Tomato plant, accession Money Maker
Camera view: vertical (180 deg); turntable rotation: 0 degrees
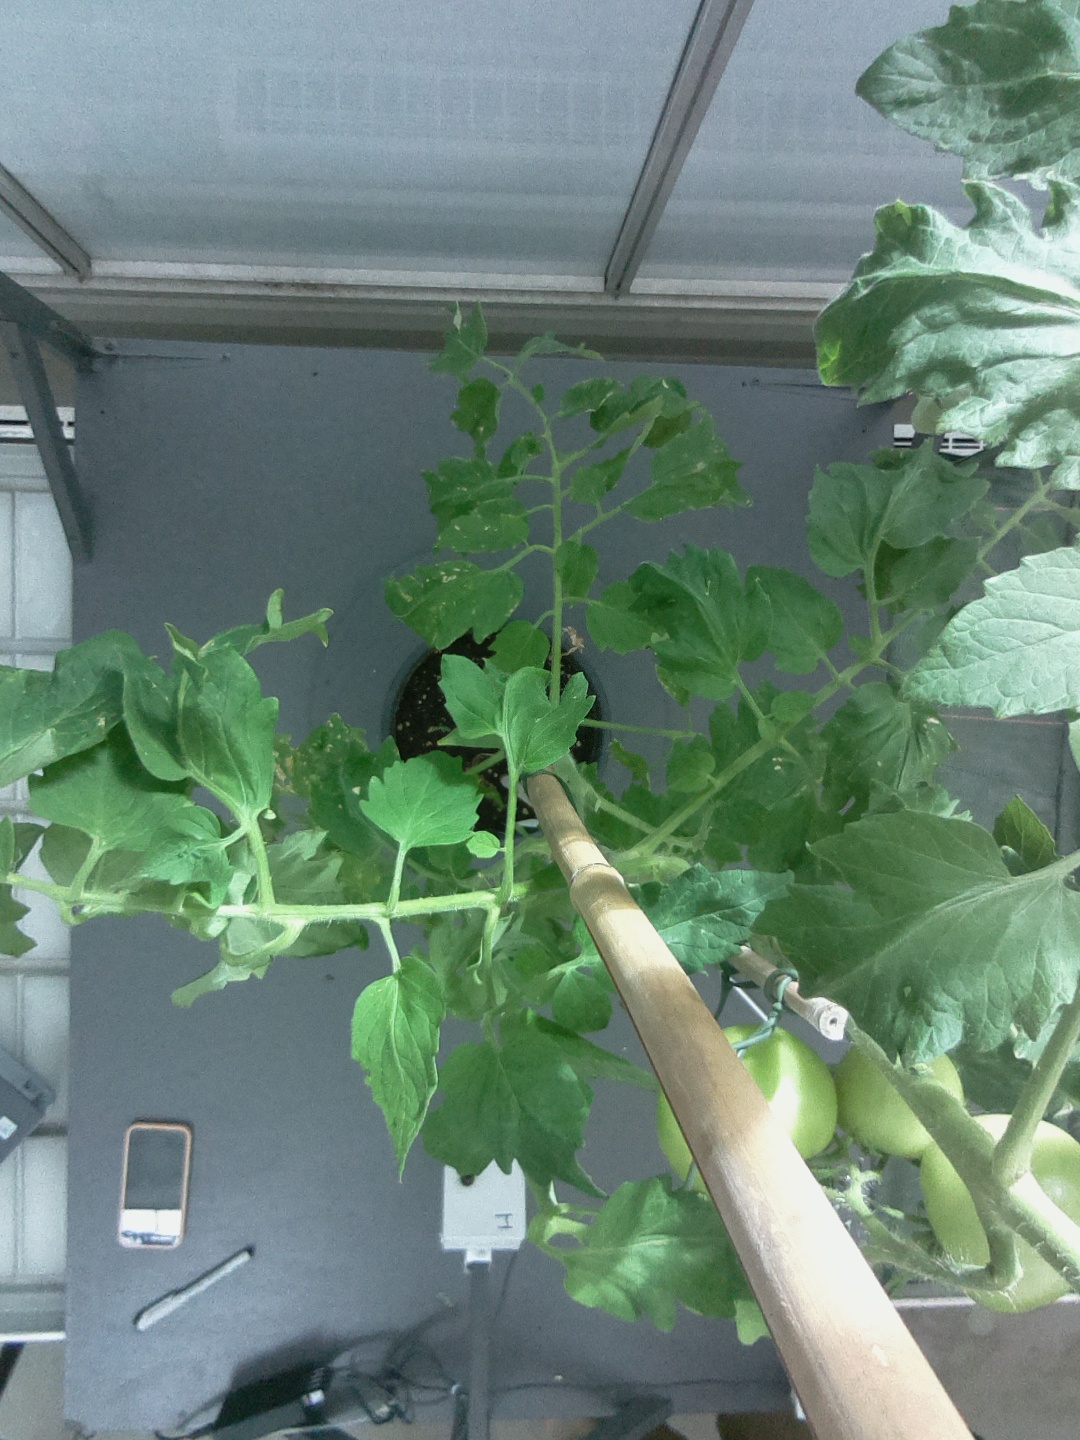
BBCH growth stage 75: 50%-60% of final fruit size